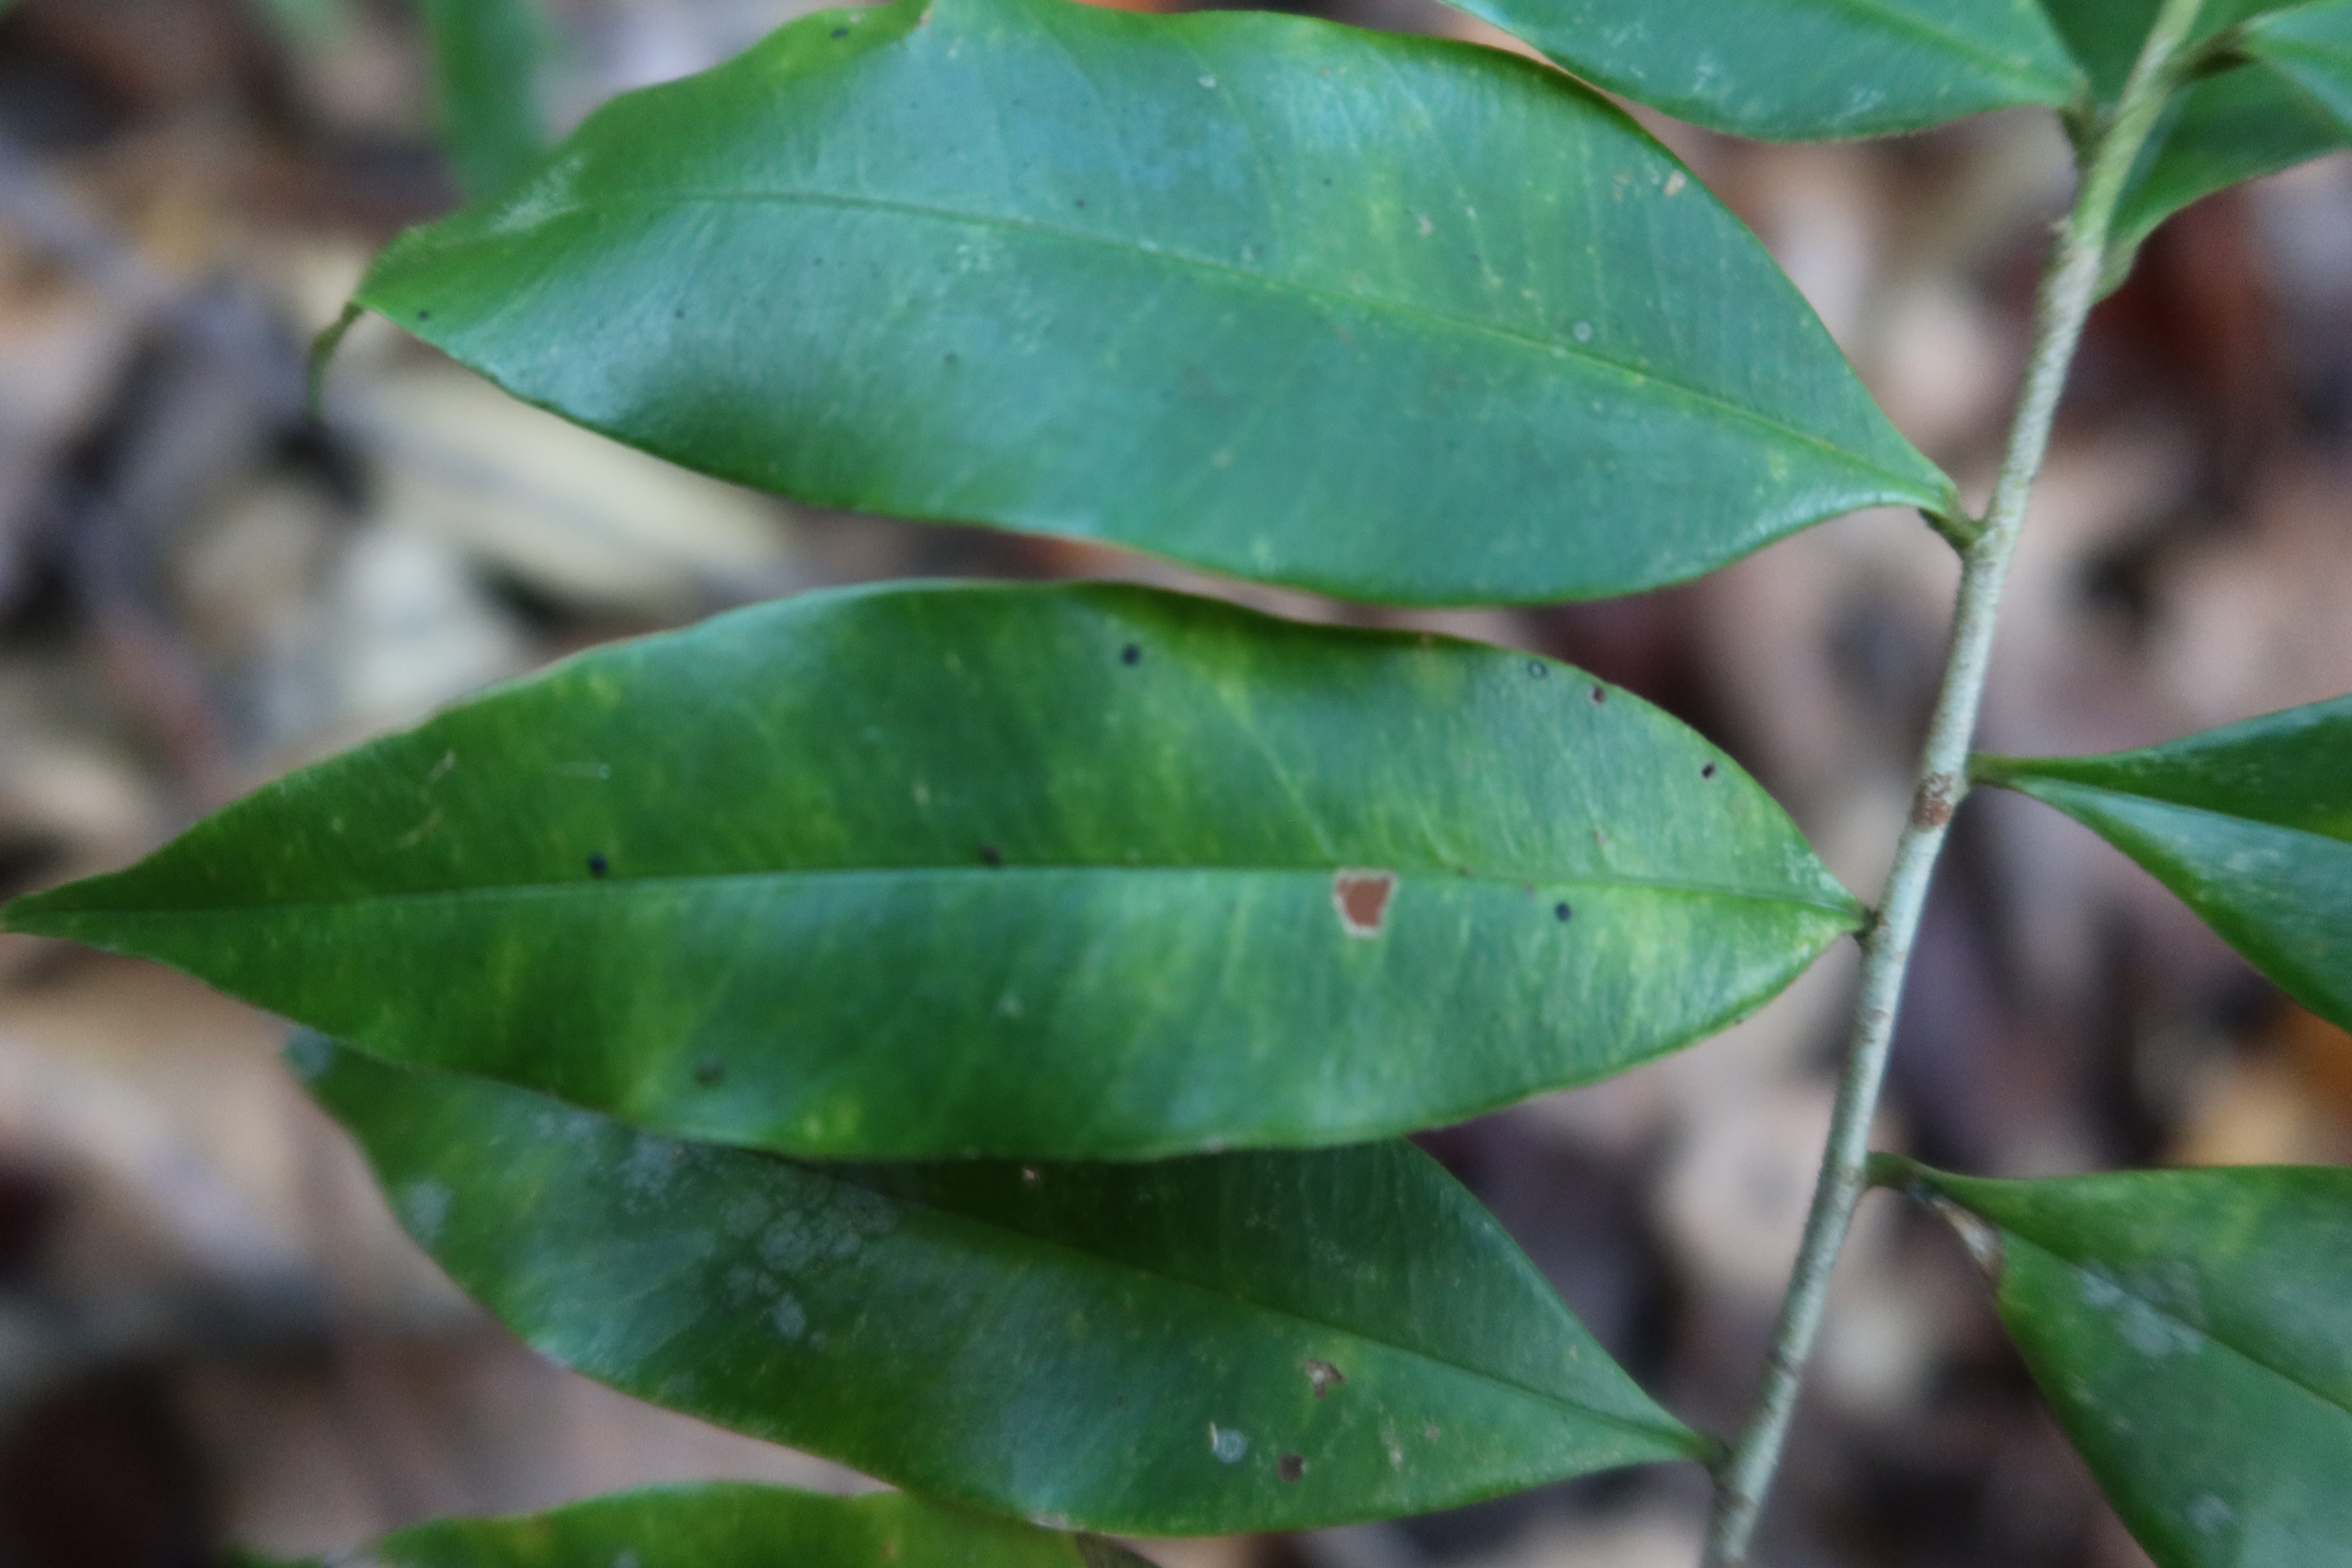
Label: Black spots